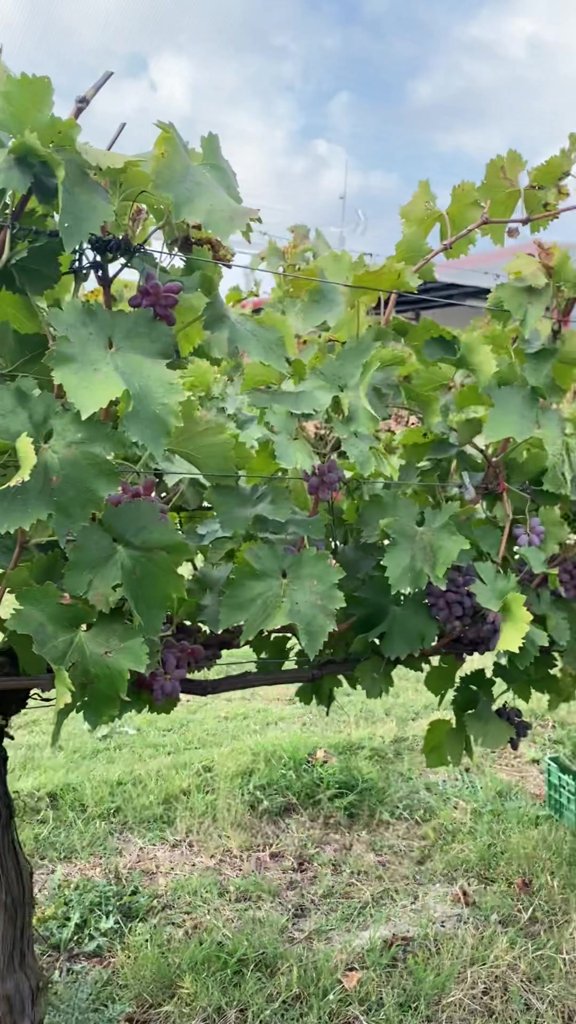
Berries visible: 67
Grape clusters: 7